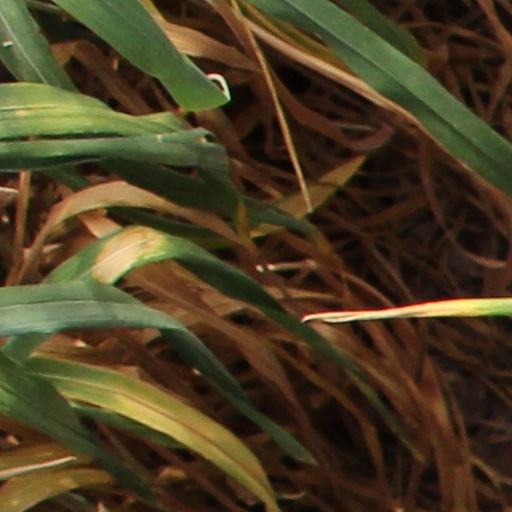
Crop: wheat